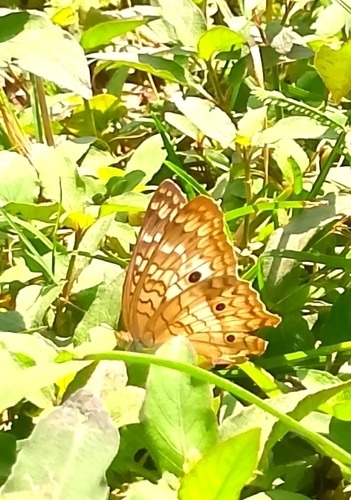
Scientific name: Anartia jatrophae
Common name: White peacock
Family: Nymphalidae
Order: Lepidoptera
Pollinator type: Primary pollinator
Habitat: Gardens, parks, and open areas
Geographic range: Southern United States to Argentina
Conservation status: Least Concern